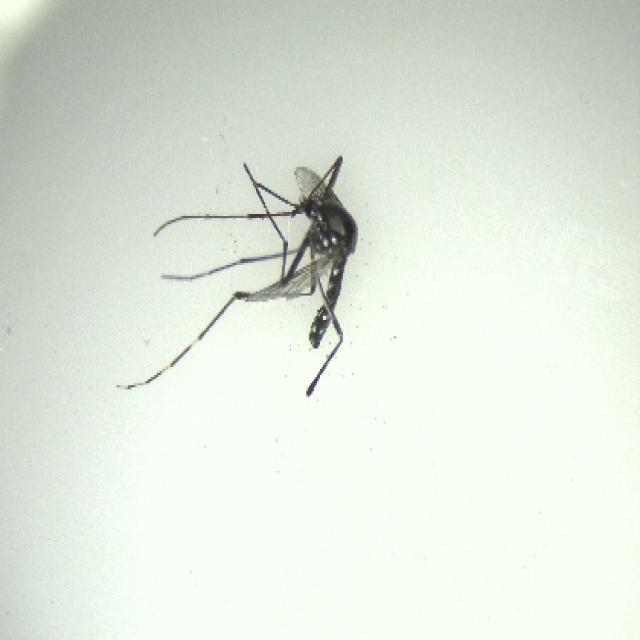
Species: aedes_albopictus